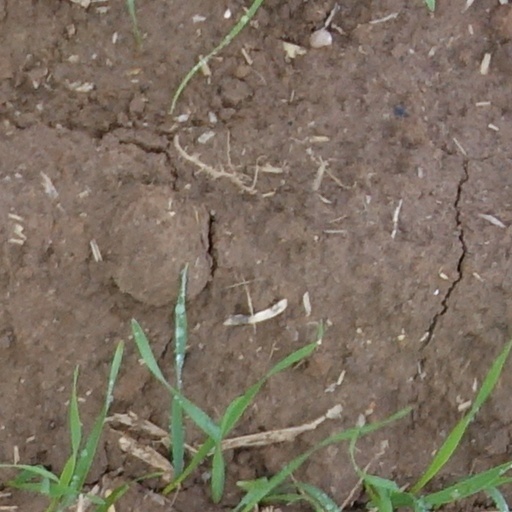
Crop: wheat